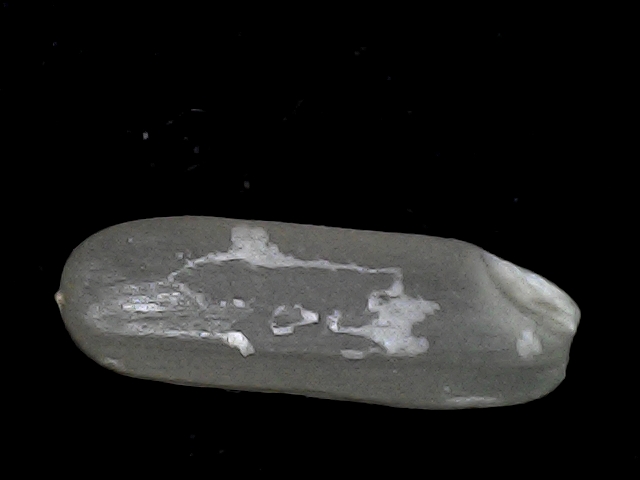
Rice variety: BD75